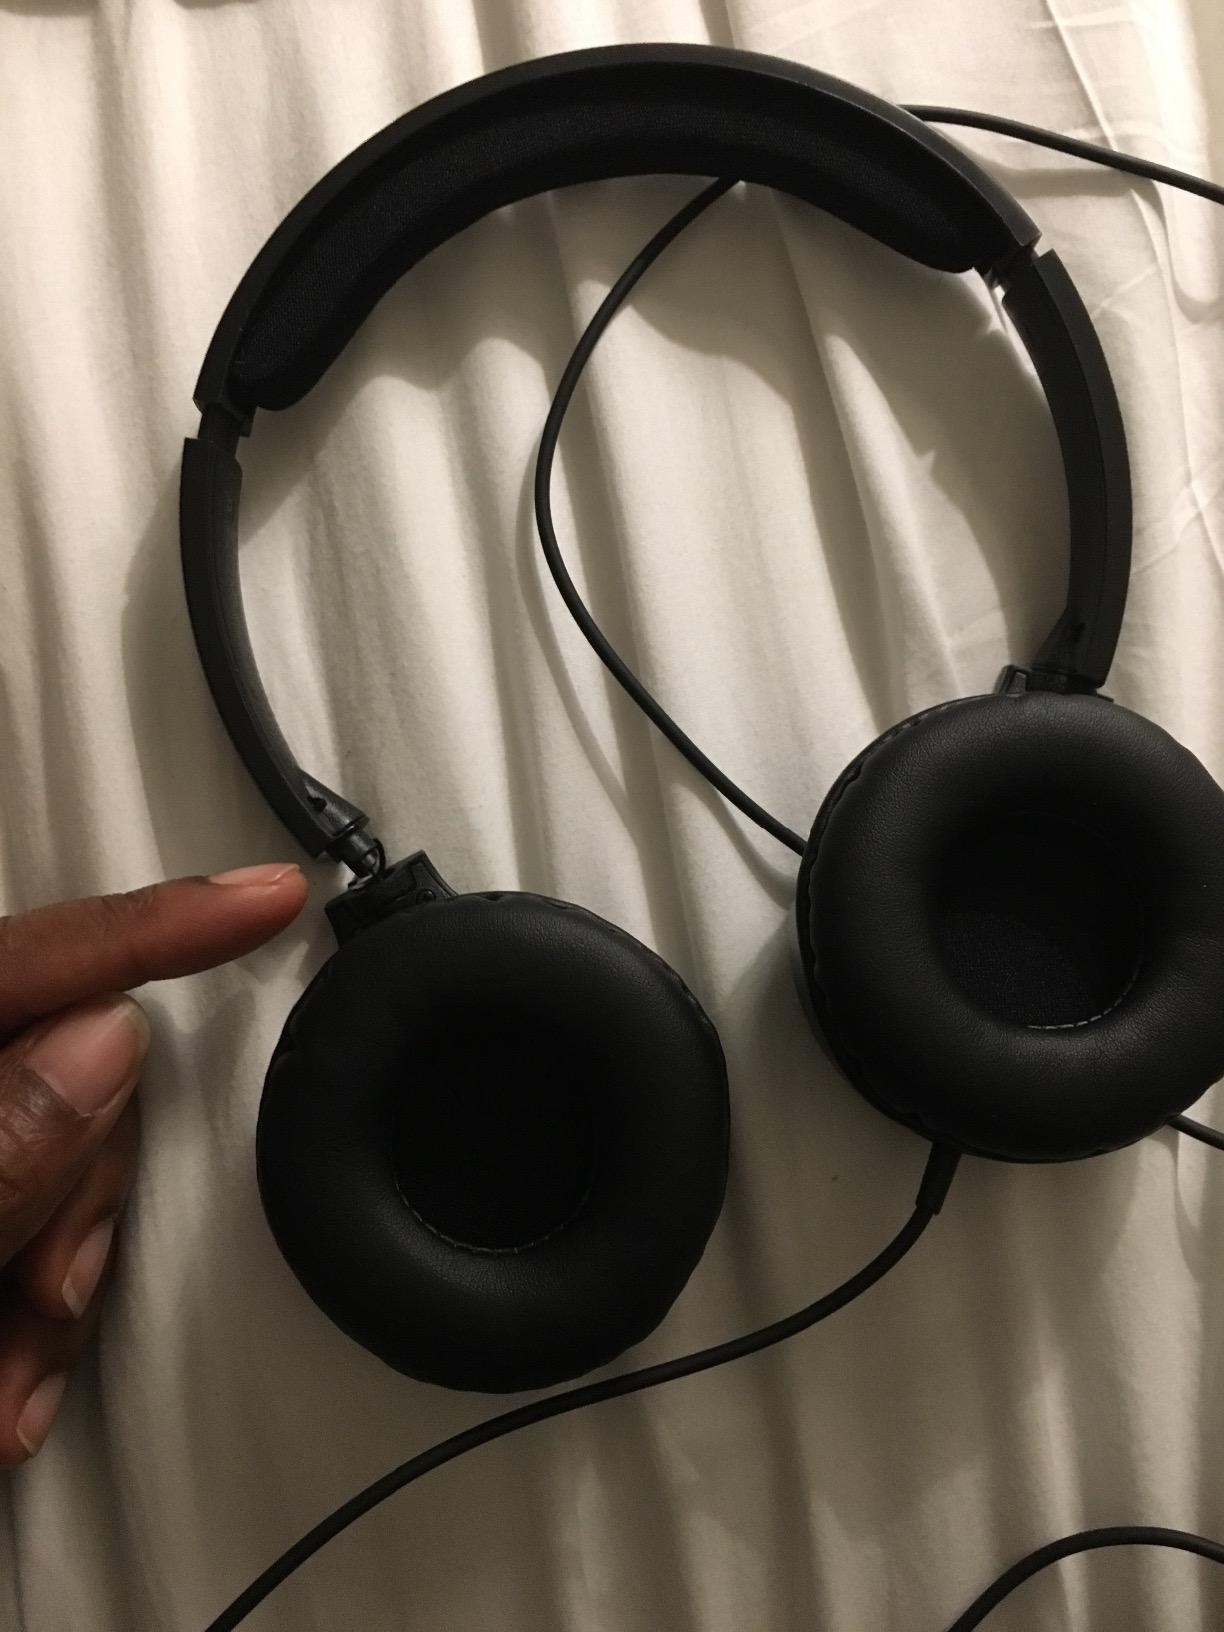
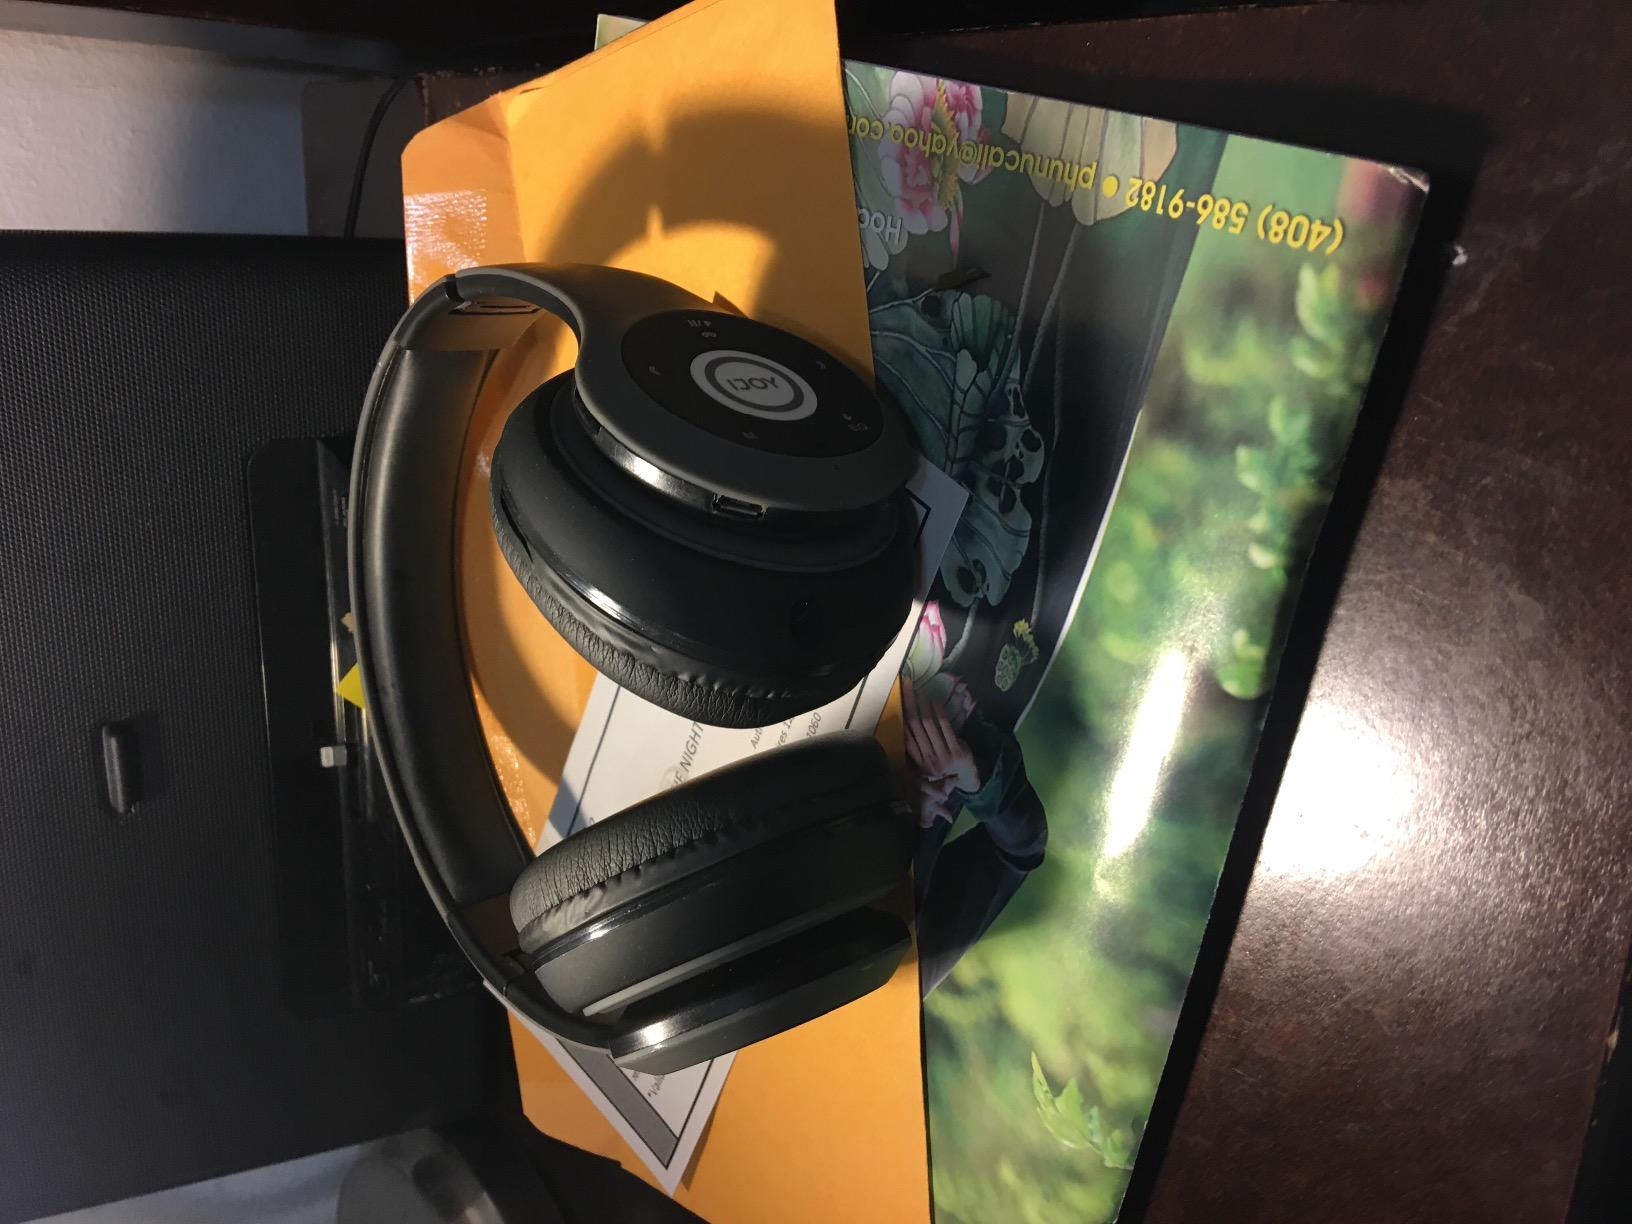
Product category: headphones
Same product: no